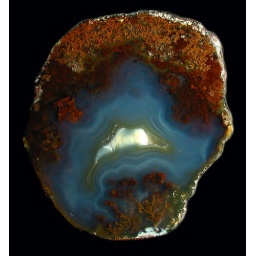
Found in bouquet beds near San Carlos, Mexico, in 2005